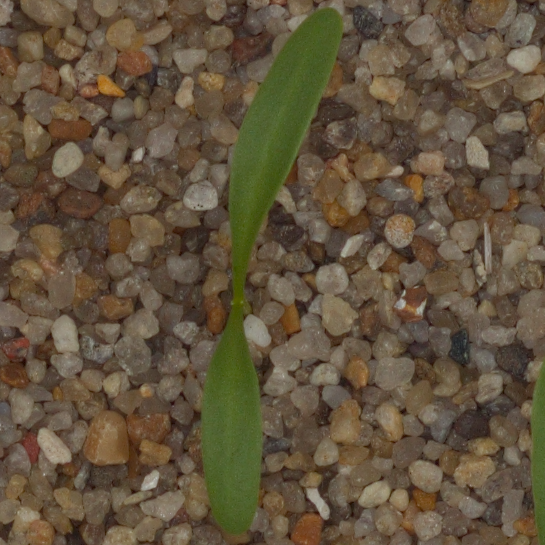
Label: sugar_beet